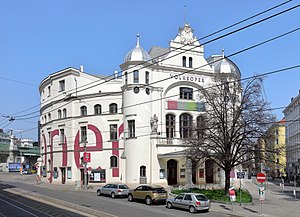
Volksoper
Volksoper i Wien er et af den østrigske stat gennem et holdingselskab ejet teaterhus og -selskab, som opfører operetter, musicals, lettere operaforestillinger og balletter.